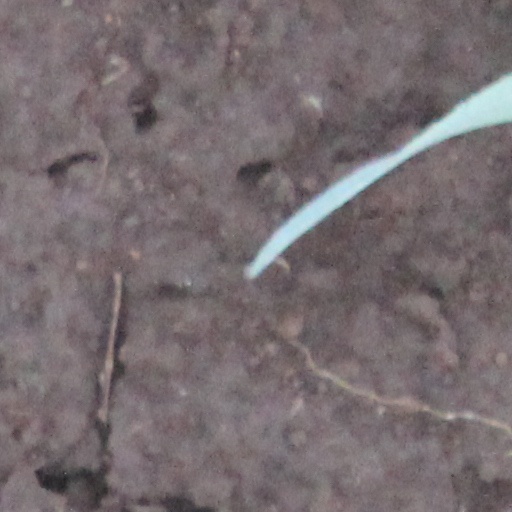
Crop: wheat